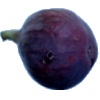
Label: fig